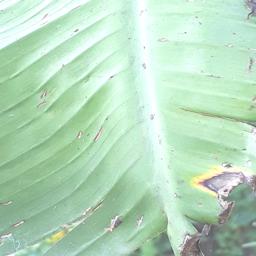
Label: POTASSIUM DEFICIENCY